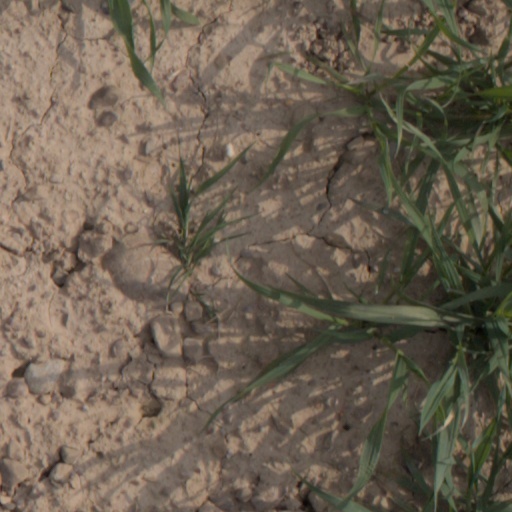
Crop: wheat